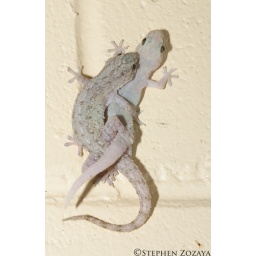
A pair of the introduced Asian house gecko (&lt;i&gt;Hemidactylus frenatus&lt;/i&gt;) mating on a wall in Cairns, Queensland.